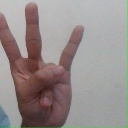
अक्षर: क्ष